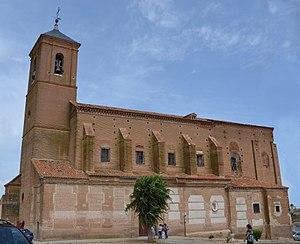
Pozaldez est une commune de la province de Valladolid dans la communauté autonome de Castille-et-León en Espagne.